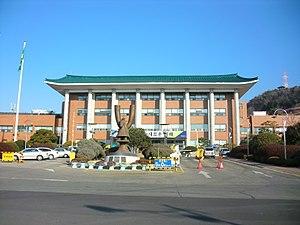
Gimhae est une ville de la Corée du Sud, dans la province du Gyeongsang du Sud. Elle est située à côté de Busan et à l'embouchure du fleuve Nakdong.